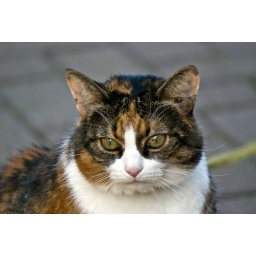
My dear cat sitting outside in the late afternoon.